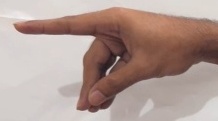
ASL sign: P